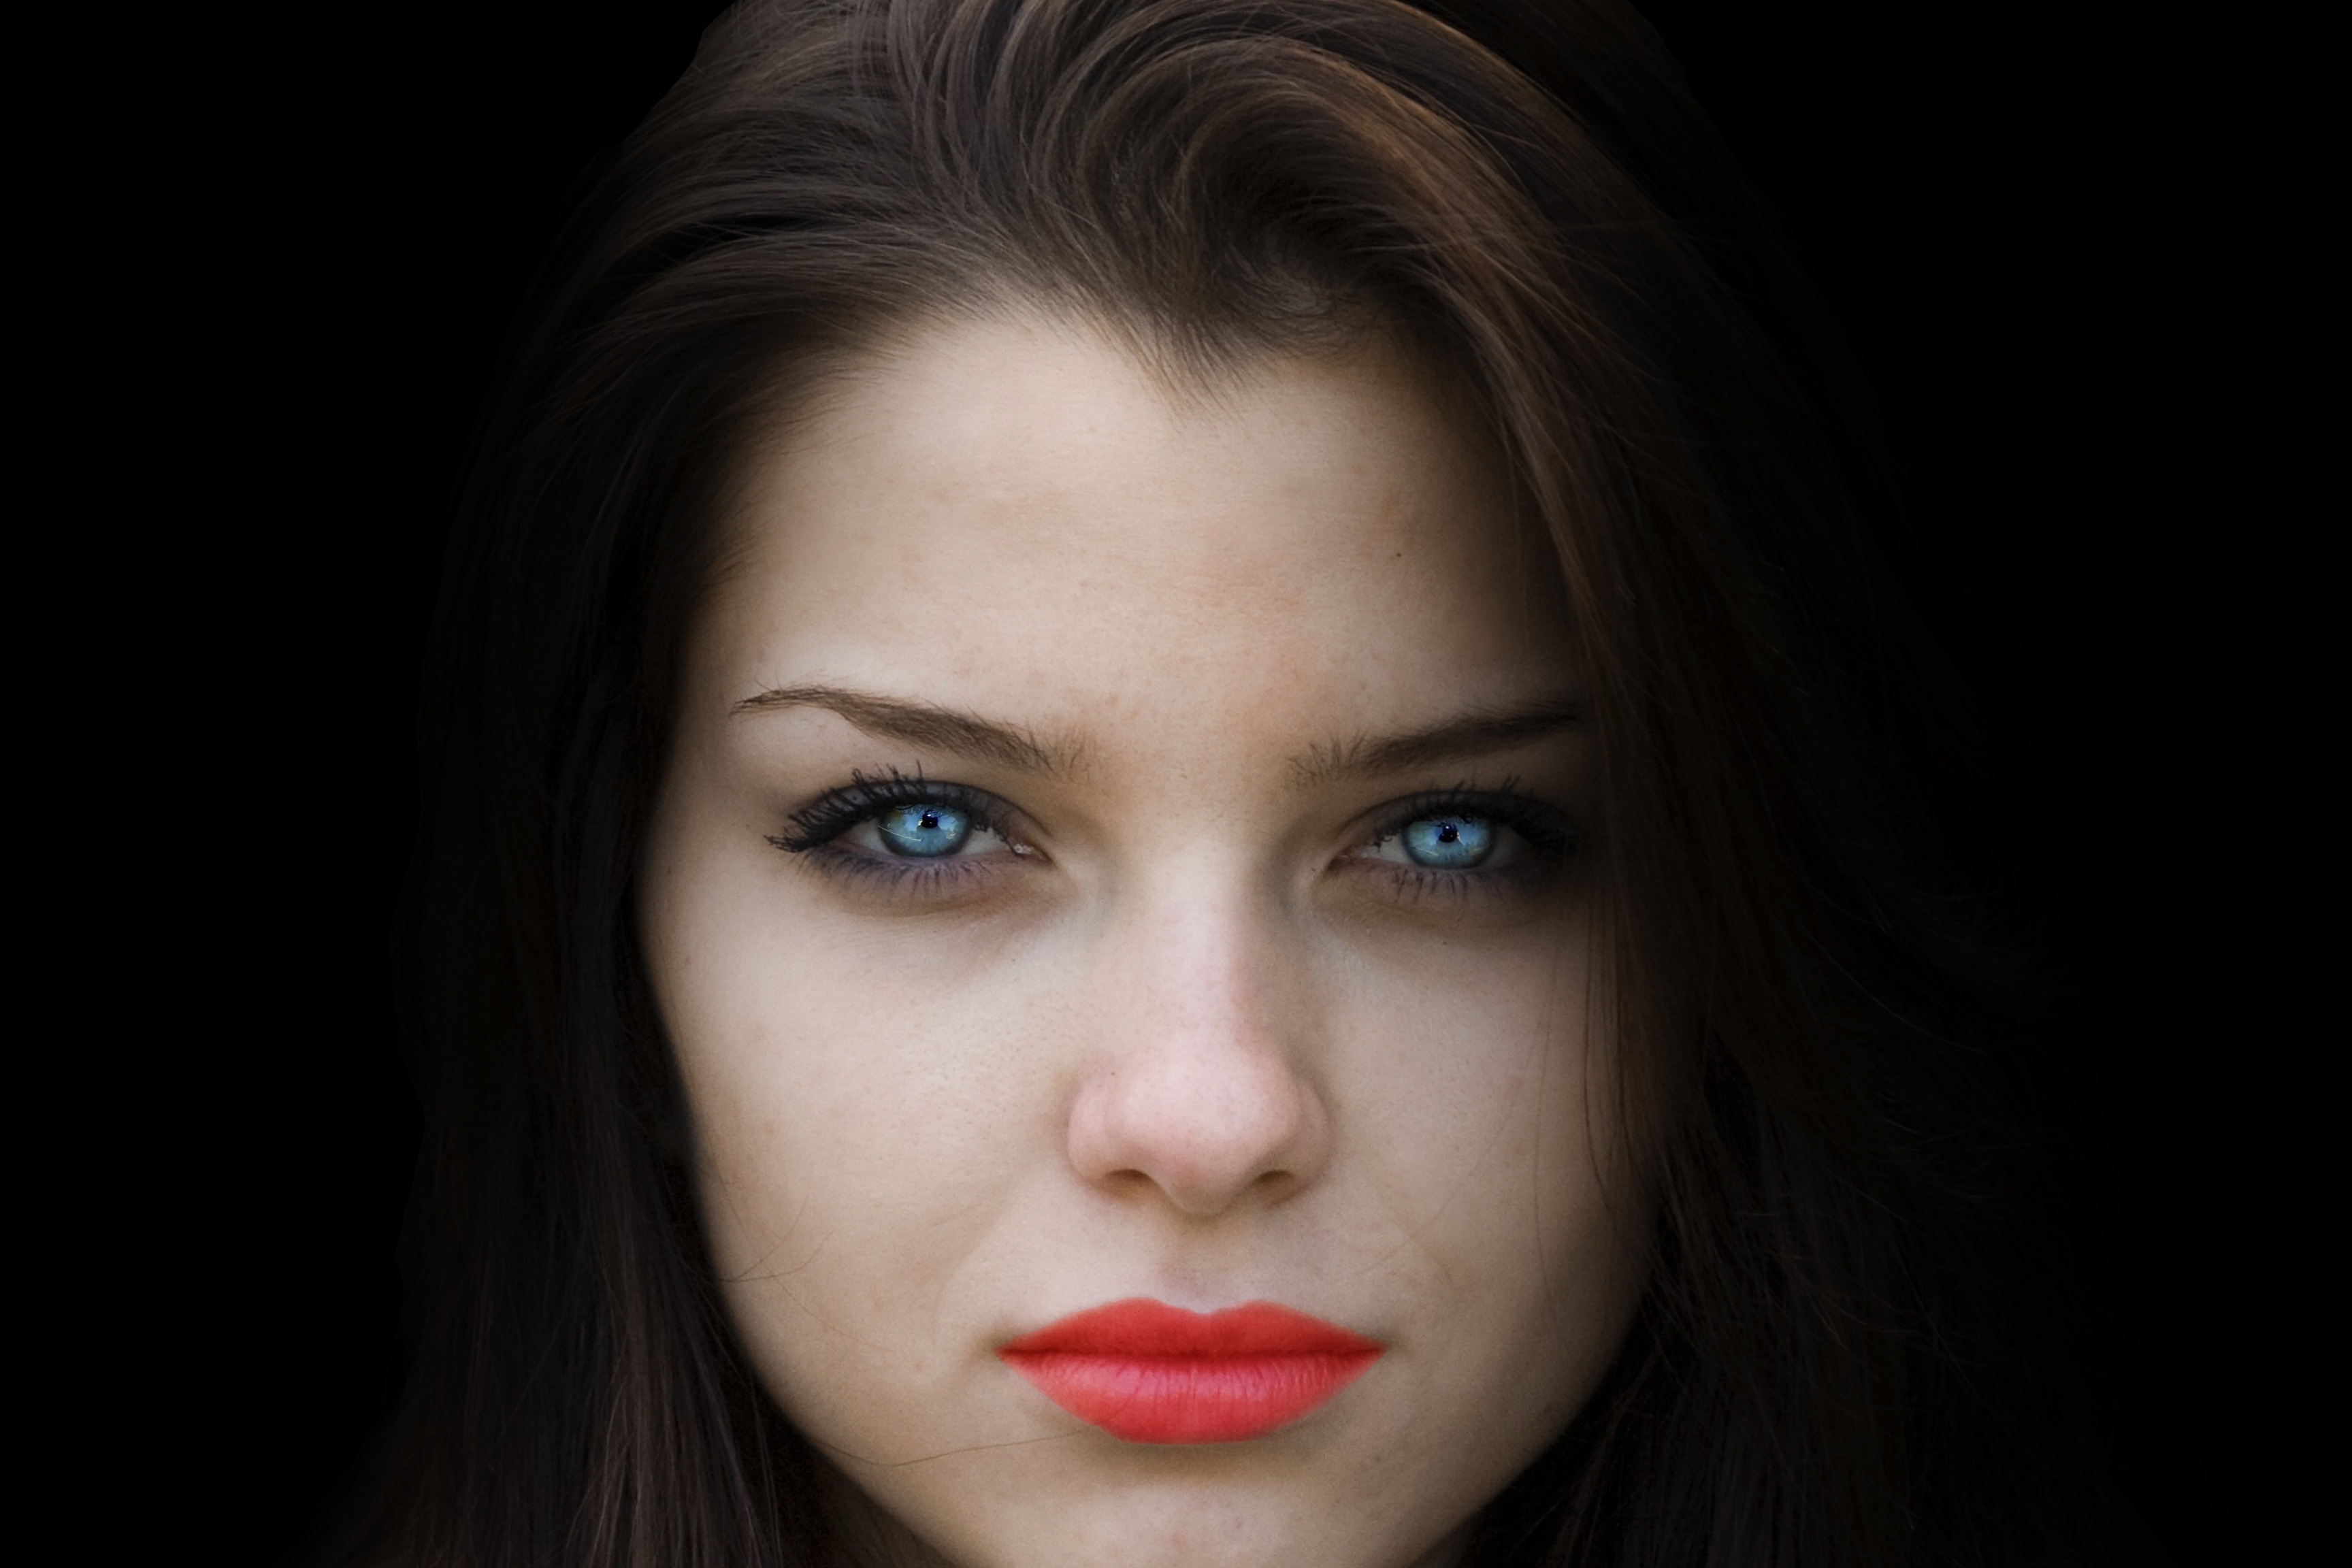
person, girl, woman, hair, photography, portrait, model, red, color, darkness, lip, hairstyle, makeup, eyebrow, mouth, close up, human body, black hair, face, nose, cheek, eye, head, skin, beauty, organ, black background, blue eyes, photo shoot, red lips, brown hair, portrait photography